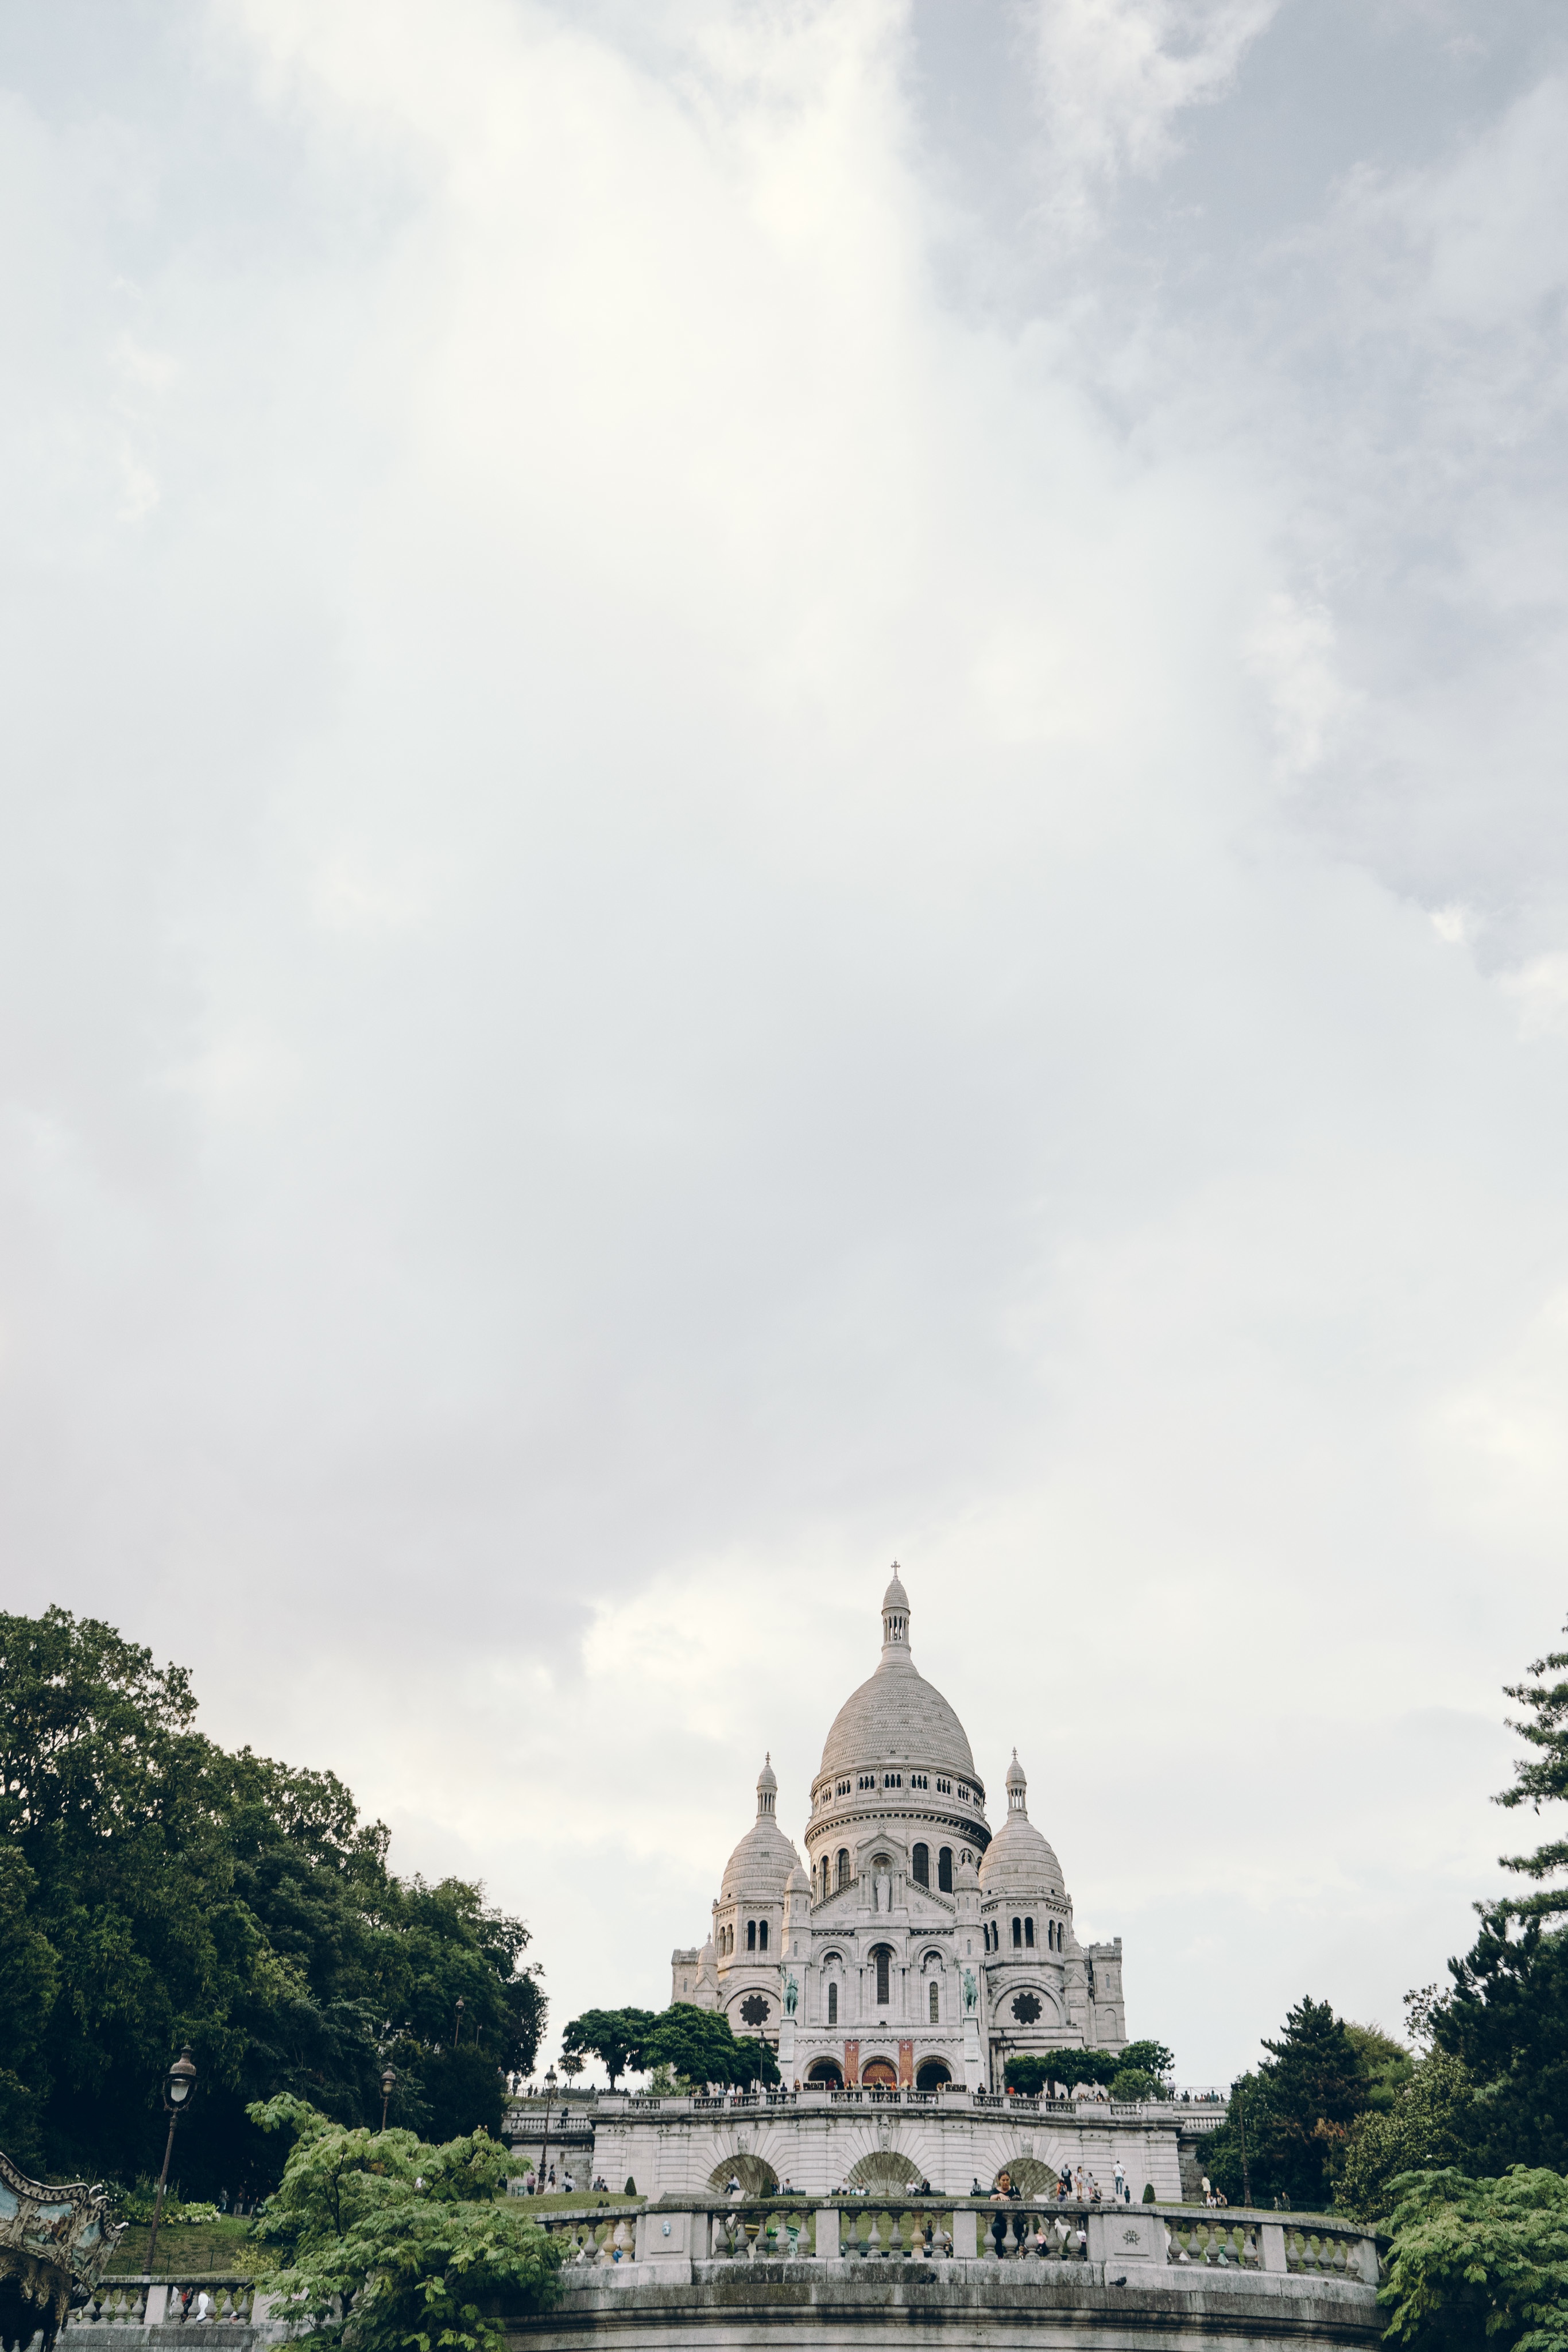
sky, landmark, cloud, monument, place of worship, tower, temple